London Buses route 55

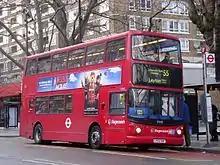
Stagecoach London Alexander ALX400 bodied Dennis Trident 2 in February 2013

The route number 55 came from tram 55, replaced by trolleybus 555, which had run between Old Street and Hackney.